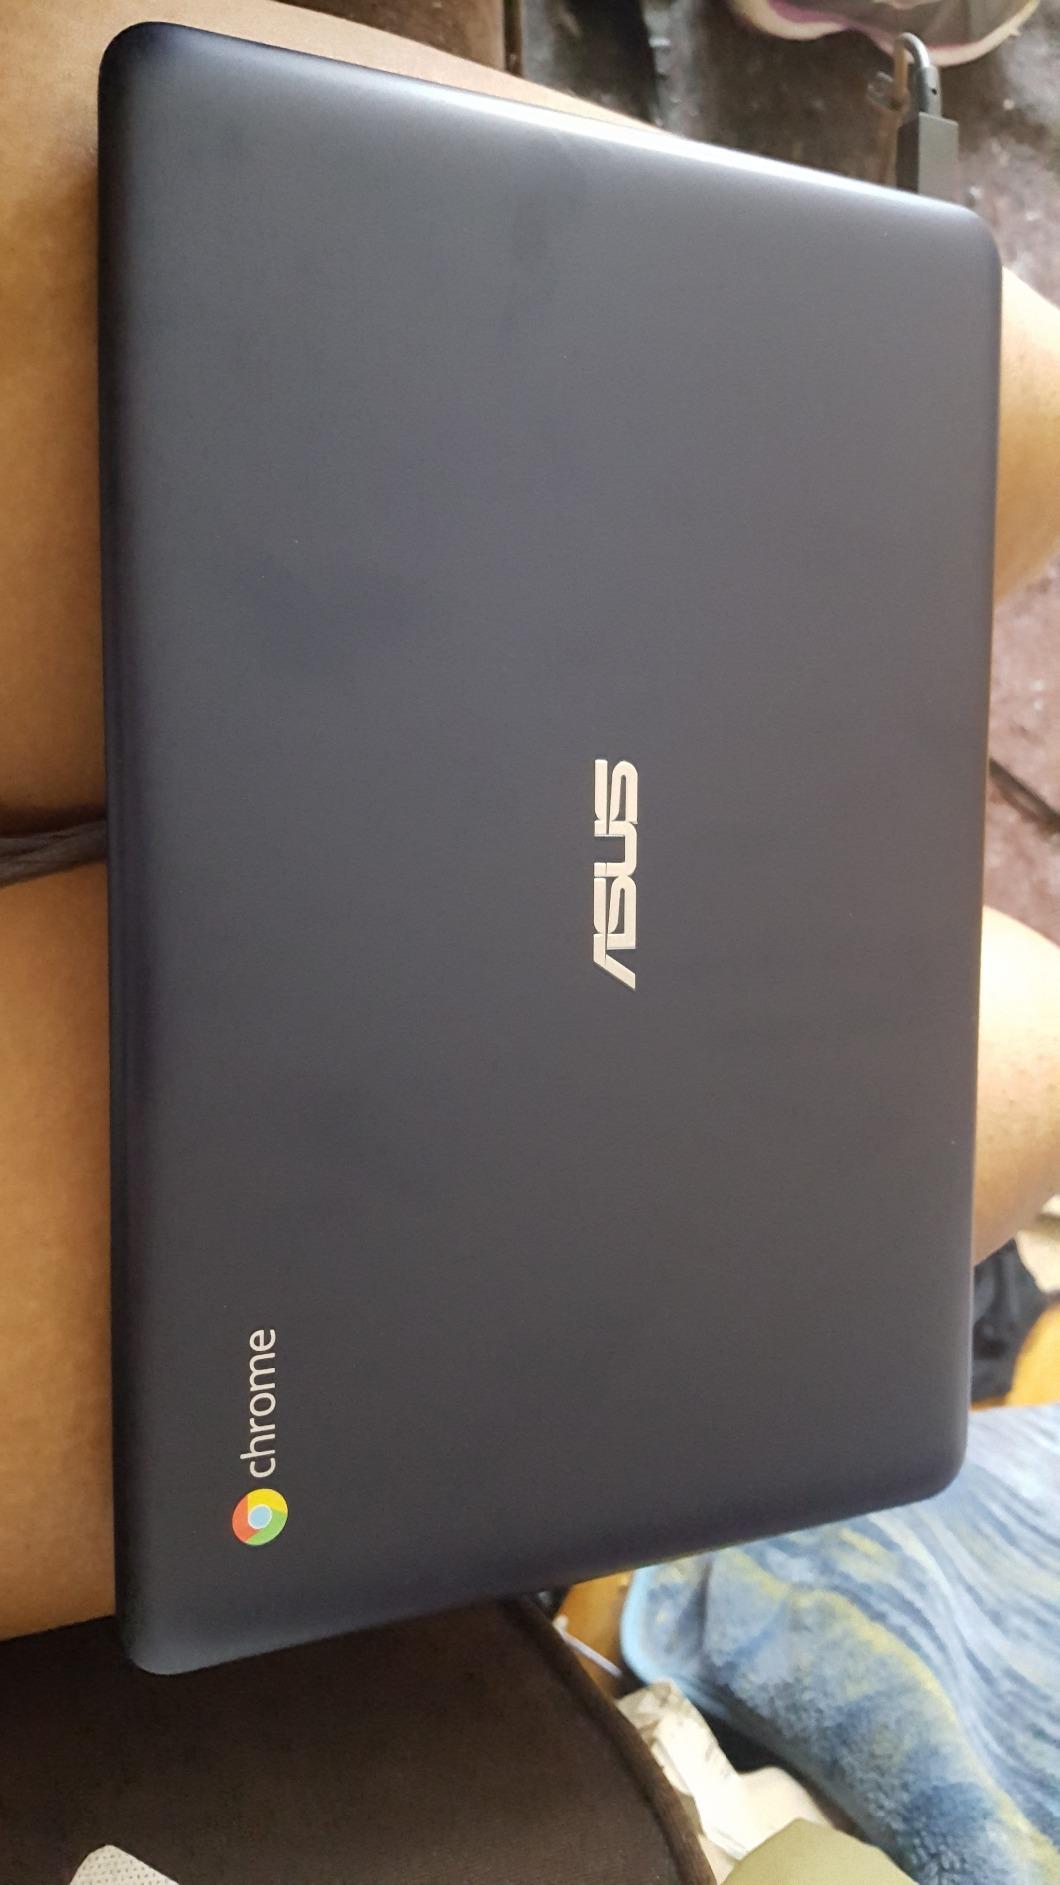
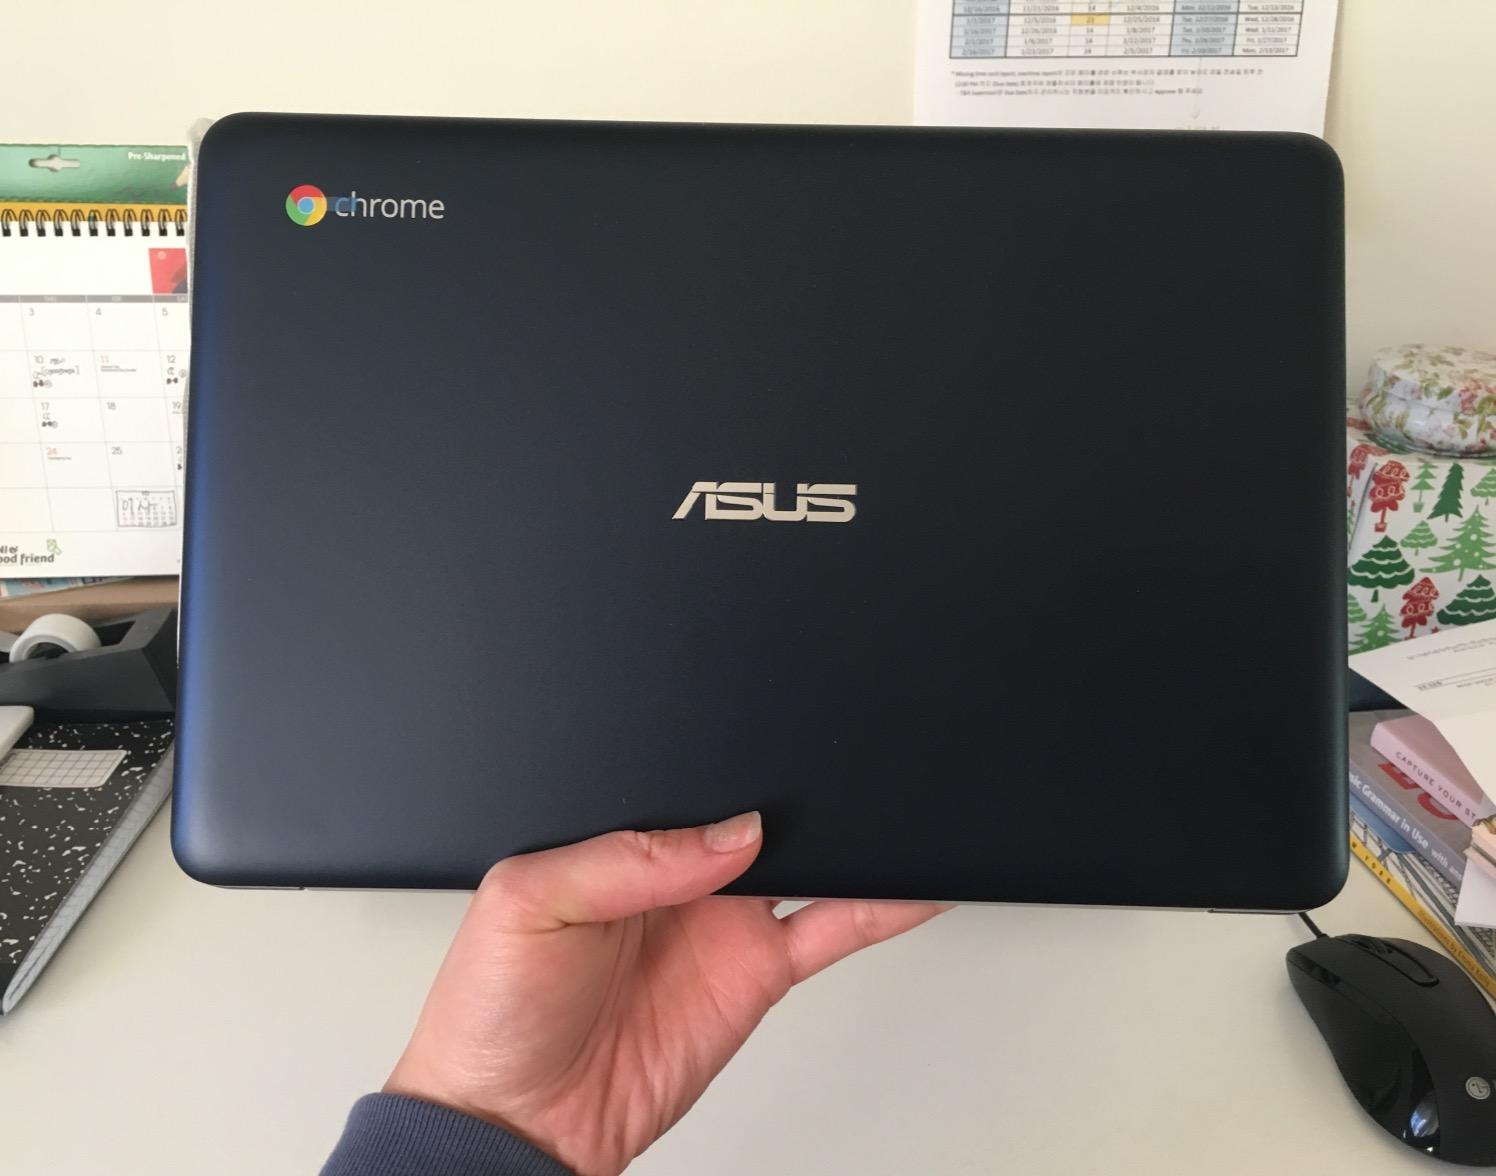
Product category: laptop
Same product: yes